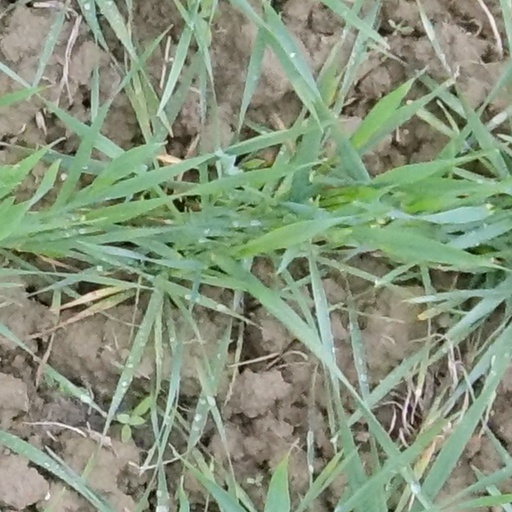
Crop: wheat